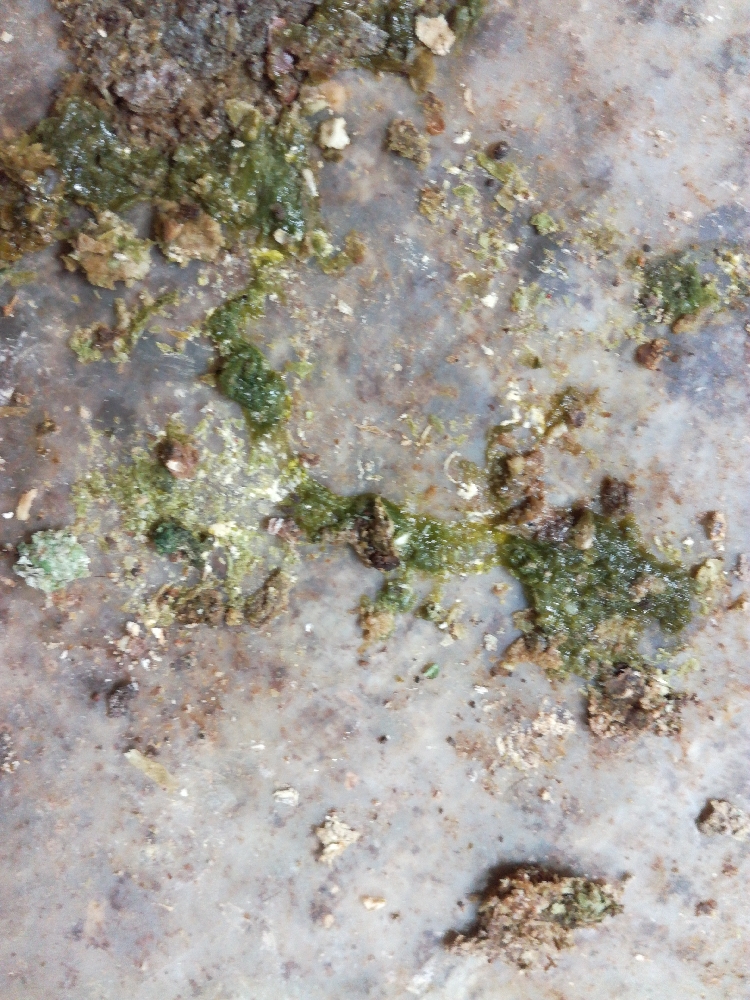
PCR-confirmed diagnosis: Newcastle disease